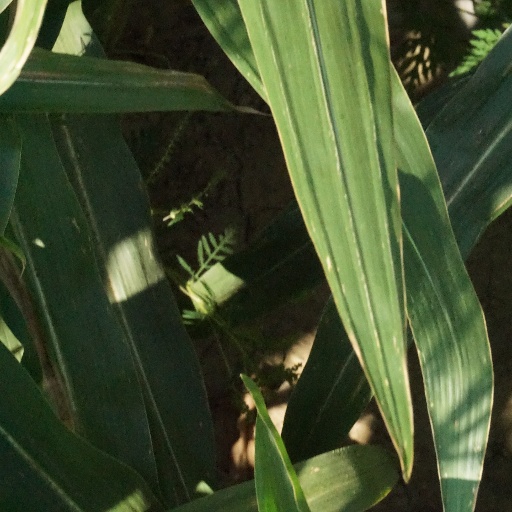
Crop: maize; corn